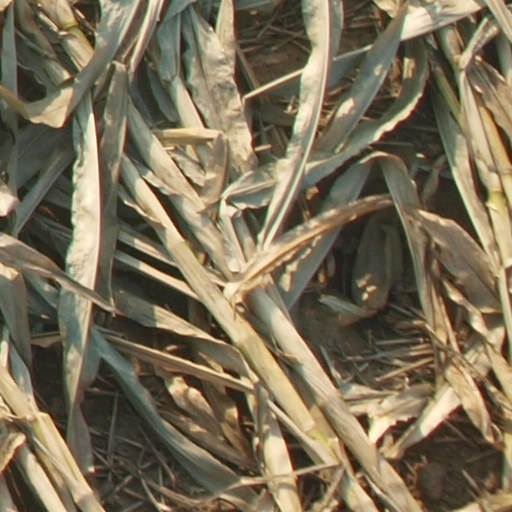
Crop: maize; corn